Consultation (Texas)

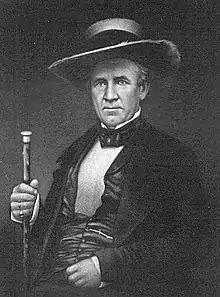
Sam Houston was named commander of the new Texian Army.

The soldiers currently fighting near Béxar were volunteers, who joined the army to accomplish a specific task and staunchly maintained their right to elect their own leaders. On November 13, the council officially established a regular army. Houston was appointed to command this new Provisional Army of Texas, subject to the orders of the governor. Houston was instructed to raise an army from scratch; because the volunteers had organized before the Consultation convened, they could not be forced to accept Houston as their commander. The new army should consist of 2,500 men, who would enlist for 2-year terms in exchange for land grants.